Berber Revolt

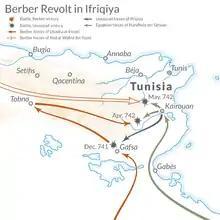
Final stages of the Berber revolt

The Zenata Berber leader Khalid ibn Hamid al-Zanati who delivered the two great victories over the Arab armies disappears from the chronicles shortly after Bagdoura (741). But news of the defeat emboldened hitherto quiet Berber tribes to join the revolt. Berber uprisings erupted across the Maghreb and al-Andalus.